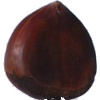
Label: Chestnut 1